Dalyston

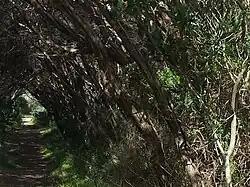
Path To Powlett River And Williamsons Beach, Mouth Of Powlett Road

One of the states original General Stores, built in 1901 continues to provide a wide range of goods to not just Dalyston locals but all surrounding areas also. Dalyston General Store is one of the Bass Coasts most awarded retail store having taken out the Bass Coast People's Choice Award for Retail in 2018 & 2019 as well as the highly converted Gippsland Business Awards for Retail 2019. The store has also been nominated as a finalist in the National Small Business Awards for 2020.